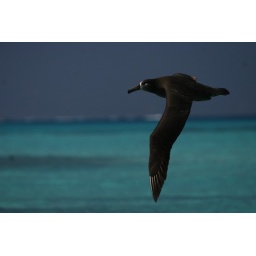
with a 6 ft wingspan they cut into the wind and swoop inches above the heaving ocean water